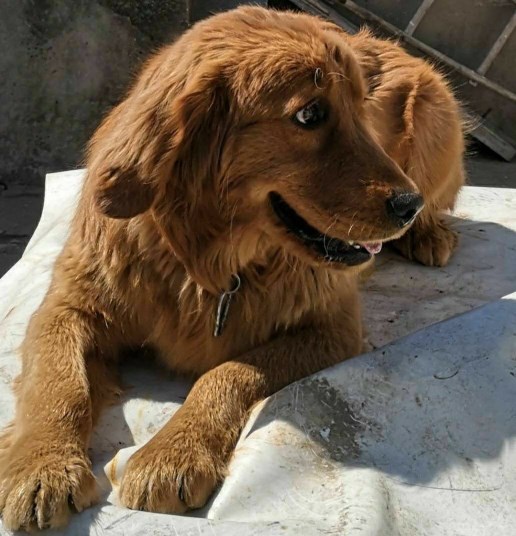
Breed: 5355-n000126-golden_retriever